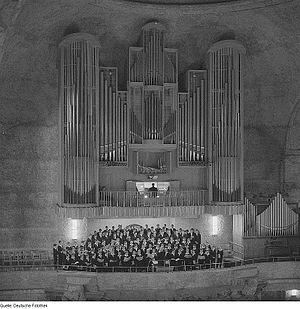
Le Dresdner Kreuzchor est le chœur de garçons de l'église Sainte-Croix de Dresde. Fondé il y a sept siècles, c'est l'un des plus anciens chœurs d'Allemagne.
Le Kreuzkantor est le directeur artistique du Dresdner Kreuzchor de l'Église Sainte-Croix de Dresde, chœur fondé au XIVᵉ siècle.